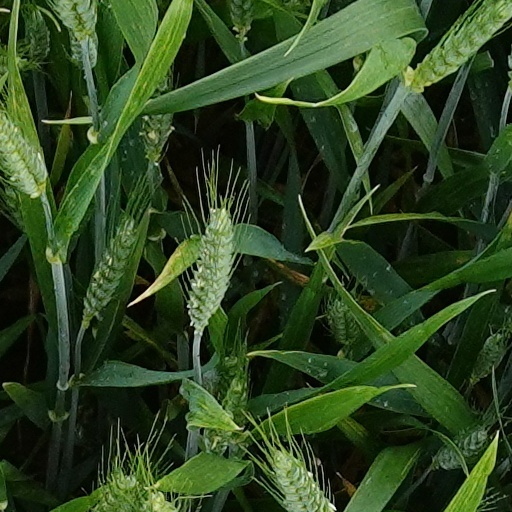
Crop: wheat